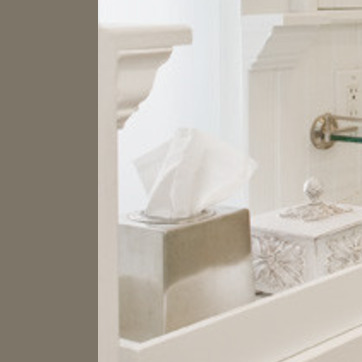
Material: paper